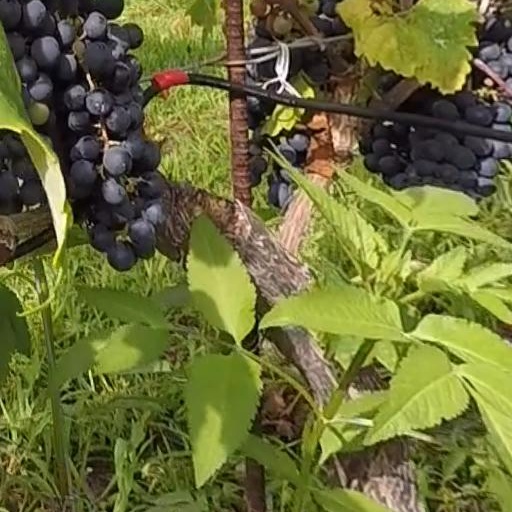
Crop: grape